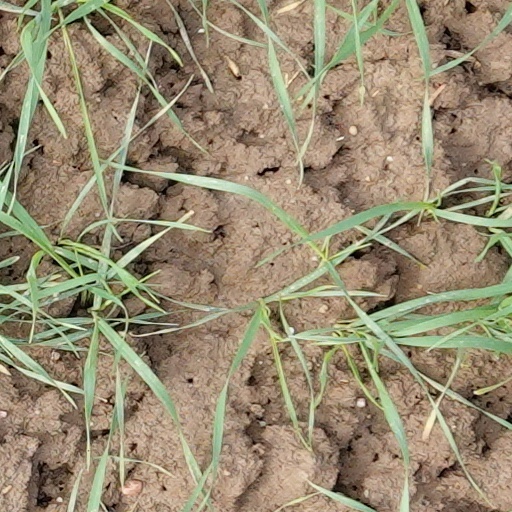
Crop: wheat